Cajetan Roos

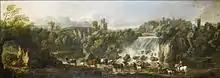
Landscape with view of Tivoli, waterfall, and rocky crag in the shape of a rabbit (left) with cows and their drovers in the foreground.

According to the RKD he was the son and pupil of Philipp Peter Roos. He signed his name "Rosa", "Gaetano Rosa" and "Gaetano de Rosa". He was the father of the painter Joseph Roos. Like his father and grandfather before him, he is known for Italianate landscapes with streams and cows, though after 1743-1744 he painted mostly religious works.